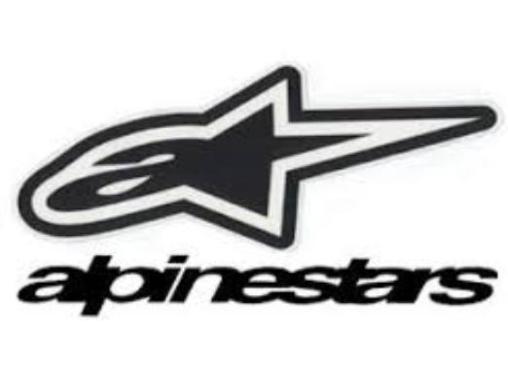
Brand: alpinestars-2
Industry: Clothes